A Place in the Land

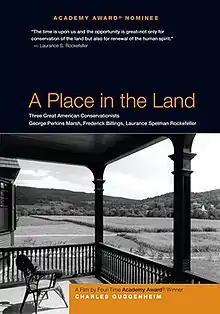
Film poster

A Place in the Land is a 1998 American short documentary film directed by Charles Guggenheim with field director Judith Dwan Hallet. It was nominated for an Academy Award for Best Documentary Short.